2010 Kobalt Tools 500 (Atlanta)

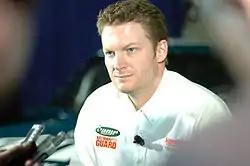
Polesitter Dale Earnhardt Jr. in 2008.

In the first round of practice, the five fastest drivers were Mark Martin, Kyle Busch, Kasey Kahne, Ryan Newman, and Juan Pablo Montoya. During qualifying, Dale Earnhardt Jr. won the pole with a lap of 28.761 seconds while Kyle Busch, Montoya, Mark Martin, and Jeff Gordon rounded out the top five. There were only three drivers, Aric Almirola, Casey Mears, and Terry Cook, who failed to qualify. In the second practice session, Jimmie Johnson, Martin, Denny Hamlin, Kurt Busch, and Kahne were the fastest. During Happy Hour (final practice), the five fastest cars were driven by Martin, Earnhardt Jr., Martin Truex Jr., Paul Menard, and David Ragan; the session had one red flag when Greg Biffle collided with the wall.